Pudsey (UK Parliament constituency)

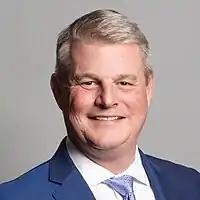
Stuart Andrew

The 2017 election saw the Green Party standing aside after talks with the Labour candidate, to seek to avert Andrew's re-election, but ultimately Andrew was narrowly reelected.